Front Royal, Virginia

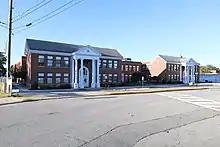
E.W. Morrison Elementary School

Within Front Royal, the following buildings, properties and districts are listed on the National Register of Historic Places: